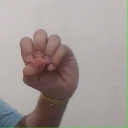
अक्षर: उ